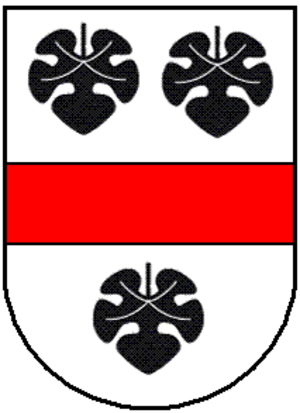
Hüttwilen est une commune suisse du canton de Thurgovie, située dans le district de Frauenfeld.